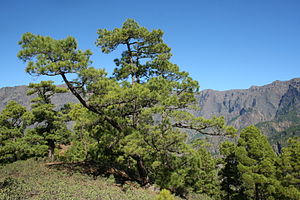
Kanariefyr
Kanarie-Fyr
Kanarie-Fyr
Kanariefyr er et nåletræ af fyrreslægten. Træet er endemisk for de Kanariske Øer, der med subtropiske forhold uden hård frost giver gode vækstforhold for træet. Det er meget tolerant over for forskellige nedbørsmængder, som forekommer på øerne.